Curtis Hidden Page

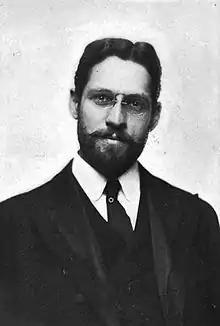
Curtis Hidden Page

Curtis Hidden Page was born in Greenwood, Missouri. He graduated from Harvard University, where in 1890 he became the first recipient of the George B. Sohier Prize for literature. He held teaching positions in French and English at Harvard University (1893–1908), Columbia University (1908–1909), Northwestern University (professor of English literature, 1909–1911), and Dartmouth College (professor of English literature, 1911–1946).